GWR 4073 Class 5029 Nunney Castle

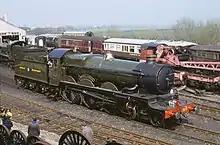
5029 "Nunney Castle" seen in preservation at Didcot Railway Centre in the 1980s.

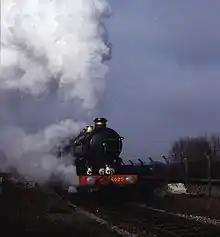
5029 "Nunney Castle" at speed, 1980s photo

GWR 4073 Class 5029 "Nunney Castle" is a Great Western Railway Castle Class steam locomotive. It was built at the GWR's Swindon Works in 1934, being outshopped on 28 May and taking the name of Nunney Castle near Frome, Somerset. The locomotive was used in many publicity and "life on the railway" type of photographs. During the first day of the evacuation of civilians during World War II, the locomotive hauled trains carrying children being taken from London to the safety of the countryside. "Nunney Castle" was also used to haul the Royal Train in October 1957 from London Paddington station to Gloucester.